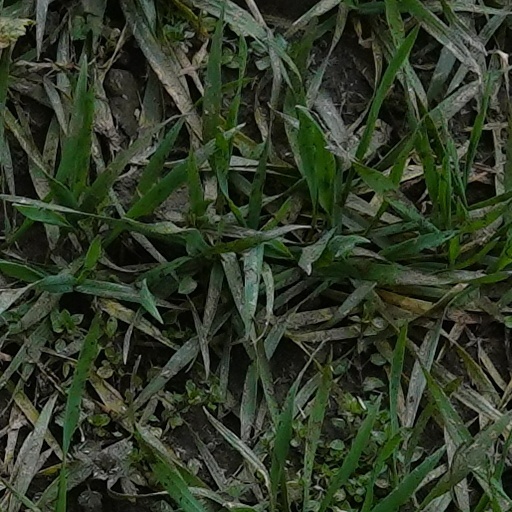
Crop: wheat